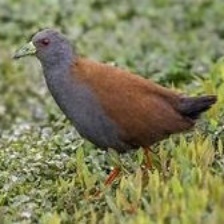
Species: BLACK TAIL CRAKE
Scientific name: AMAURORNIS BICOLOR